University of Cincinnati Clermont College

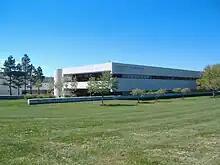

The college opened in 1972 and offers more than fifty associate degree and certificate programs and two bachelor's degree programs. Students that begin their degree at UC Clermont have the opportunity to transition to main campus to complete their degree.